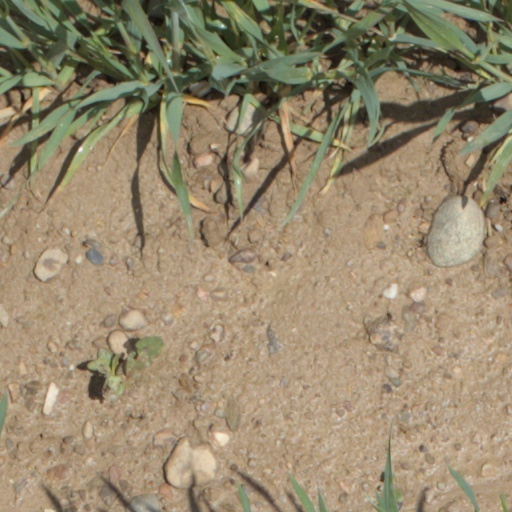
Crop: wheat